Washington County, Maryland

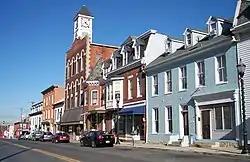
Williamsport

As of the census of 2010, there were 147,430 people, 49,726 households, and 34,112 families residing in the county. The population density was . There were 52,972 housing units at an average density of . The racial makeup of the county was 89.71% White or Caucasian, 7.77% Black or African American, 0.18% Native American, 0.80% Asian, 0.04% Pacific Islander, 0.46% from other races, and 1.04% from two or more races. 1.19% of the population were Hispanic or Latino of any race, 32.1% identified as being of German ancestry, 21.4% American, 8.8% Irish, and 8.4% English ancestry.